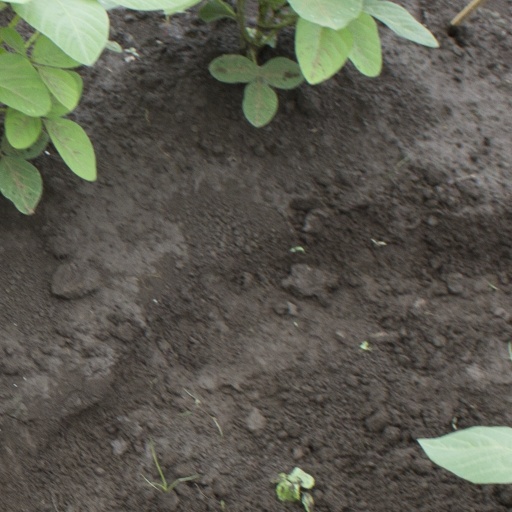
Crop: soybean